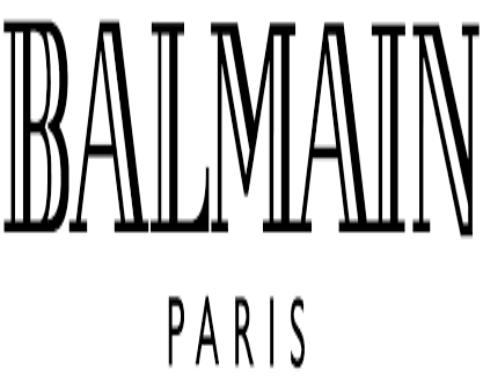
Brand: Balmain
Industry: Clothes